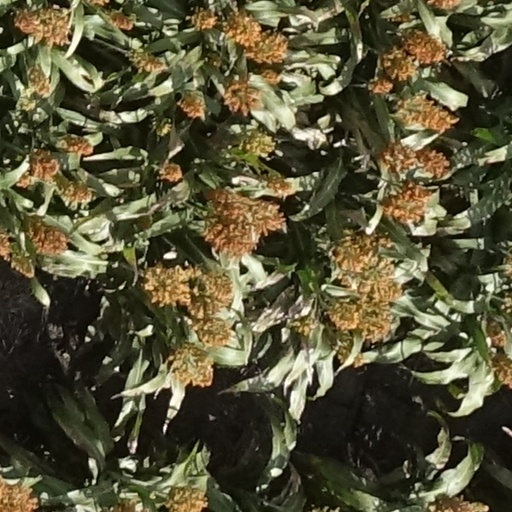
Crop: sorghum